Retrolisthesis

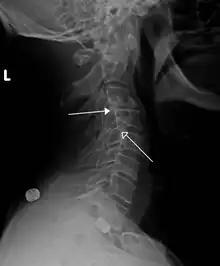
Grade 1 retrolistheses of C3 on C4 and C4 on C5

A retrolisthesis is a posterior displacement of one vertebral body with respect to the subjacent vertebra to a degree less than a luxation (dislocation). Retrolistheses are most easily diagnosed on lateral x-ray views of the spine. Views where care has been taken to expose for a true lateral view without any rotation offer the best diagnostic quality.